Elijah Taylor (rugby league)

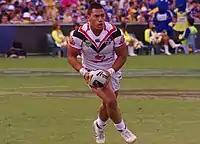
Taylor playing for the New Zealand Warriors in 2013

On 19 April, he played in the 2013 Anzac Test, playing off the interchange bench in the 32–12 loss. Taylor finished his last year with the Warriors with 8 tries from 23 matches.